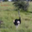
Label: bird